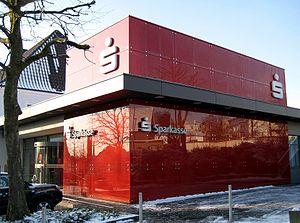
Caisse d'épargne à Bünde-Ennigloh, arrondissement de Herford, Rhénanie-du-Nord-Westphalie, Allemagne. العربية